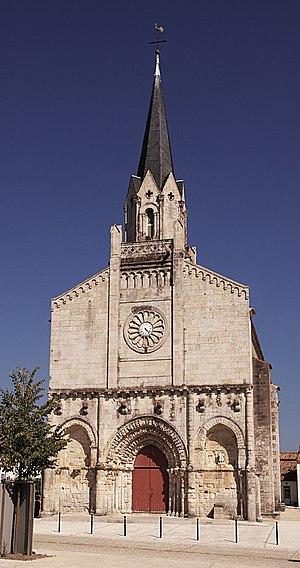
L'église de Notre-Dame de l'Assomption à Maillé, en Vendée.
Cet article recense les monuments historiques de la Vendée, en France.
Maillé est une commune française située dans le département de la Vendée, en région Pays de la Loire.
La liste des églises de la Vendée recense de la manière la plus complète possible les églises, cathédrale et basiliques situées dans le département français de la Vendée.